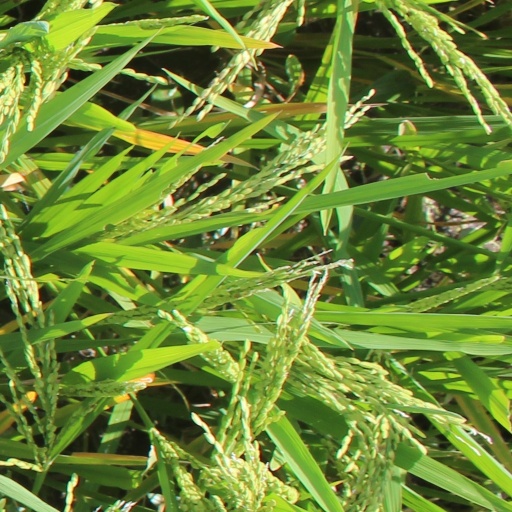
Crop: rice